Caladenia splendens

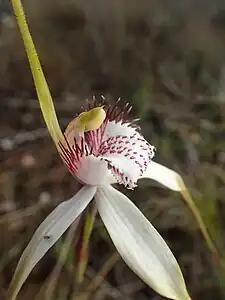
labellum detail

"Caladenia splendens" is a terrestrial, perennial, deciduous, herb with an underground tuber and a single erect, hairy leaf, long and wide. Up to three mostly white flowers long and wide are borne on a stalk tall. The sepals and petals have long, brownish thread-like tips and often have red lines on their backs. The dorsal sepal is erect, long and wide. The lateral sepals are long and wide, spread apart and curve downwards. The petals are long and wide and arranged like the lateral sepals. The labellum is long, wide and white to cream-coloured with narrow red teeth up to long on the sides. The tip of the labellum is curled under and there are four rows of white and red calli up to long, along the mid-line of the labellum. Flowering occurs from September to October.